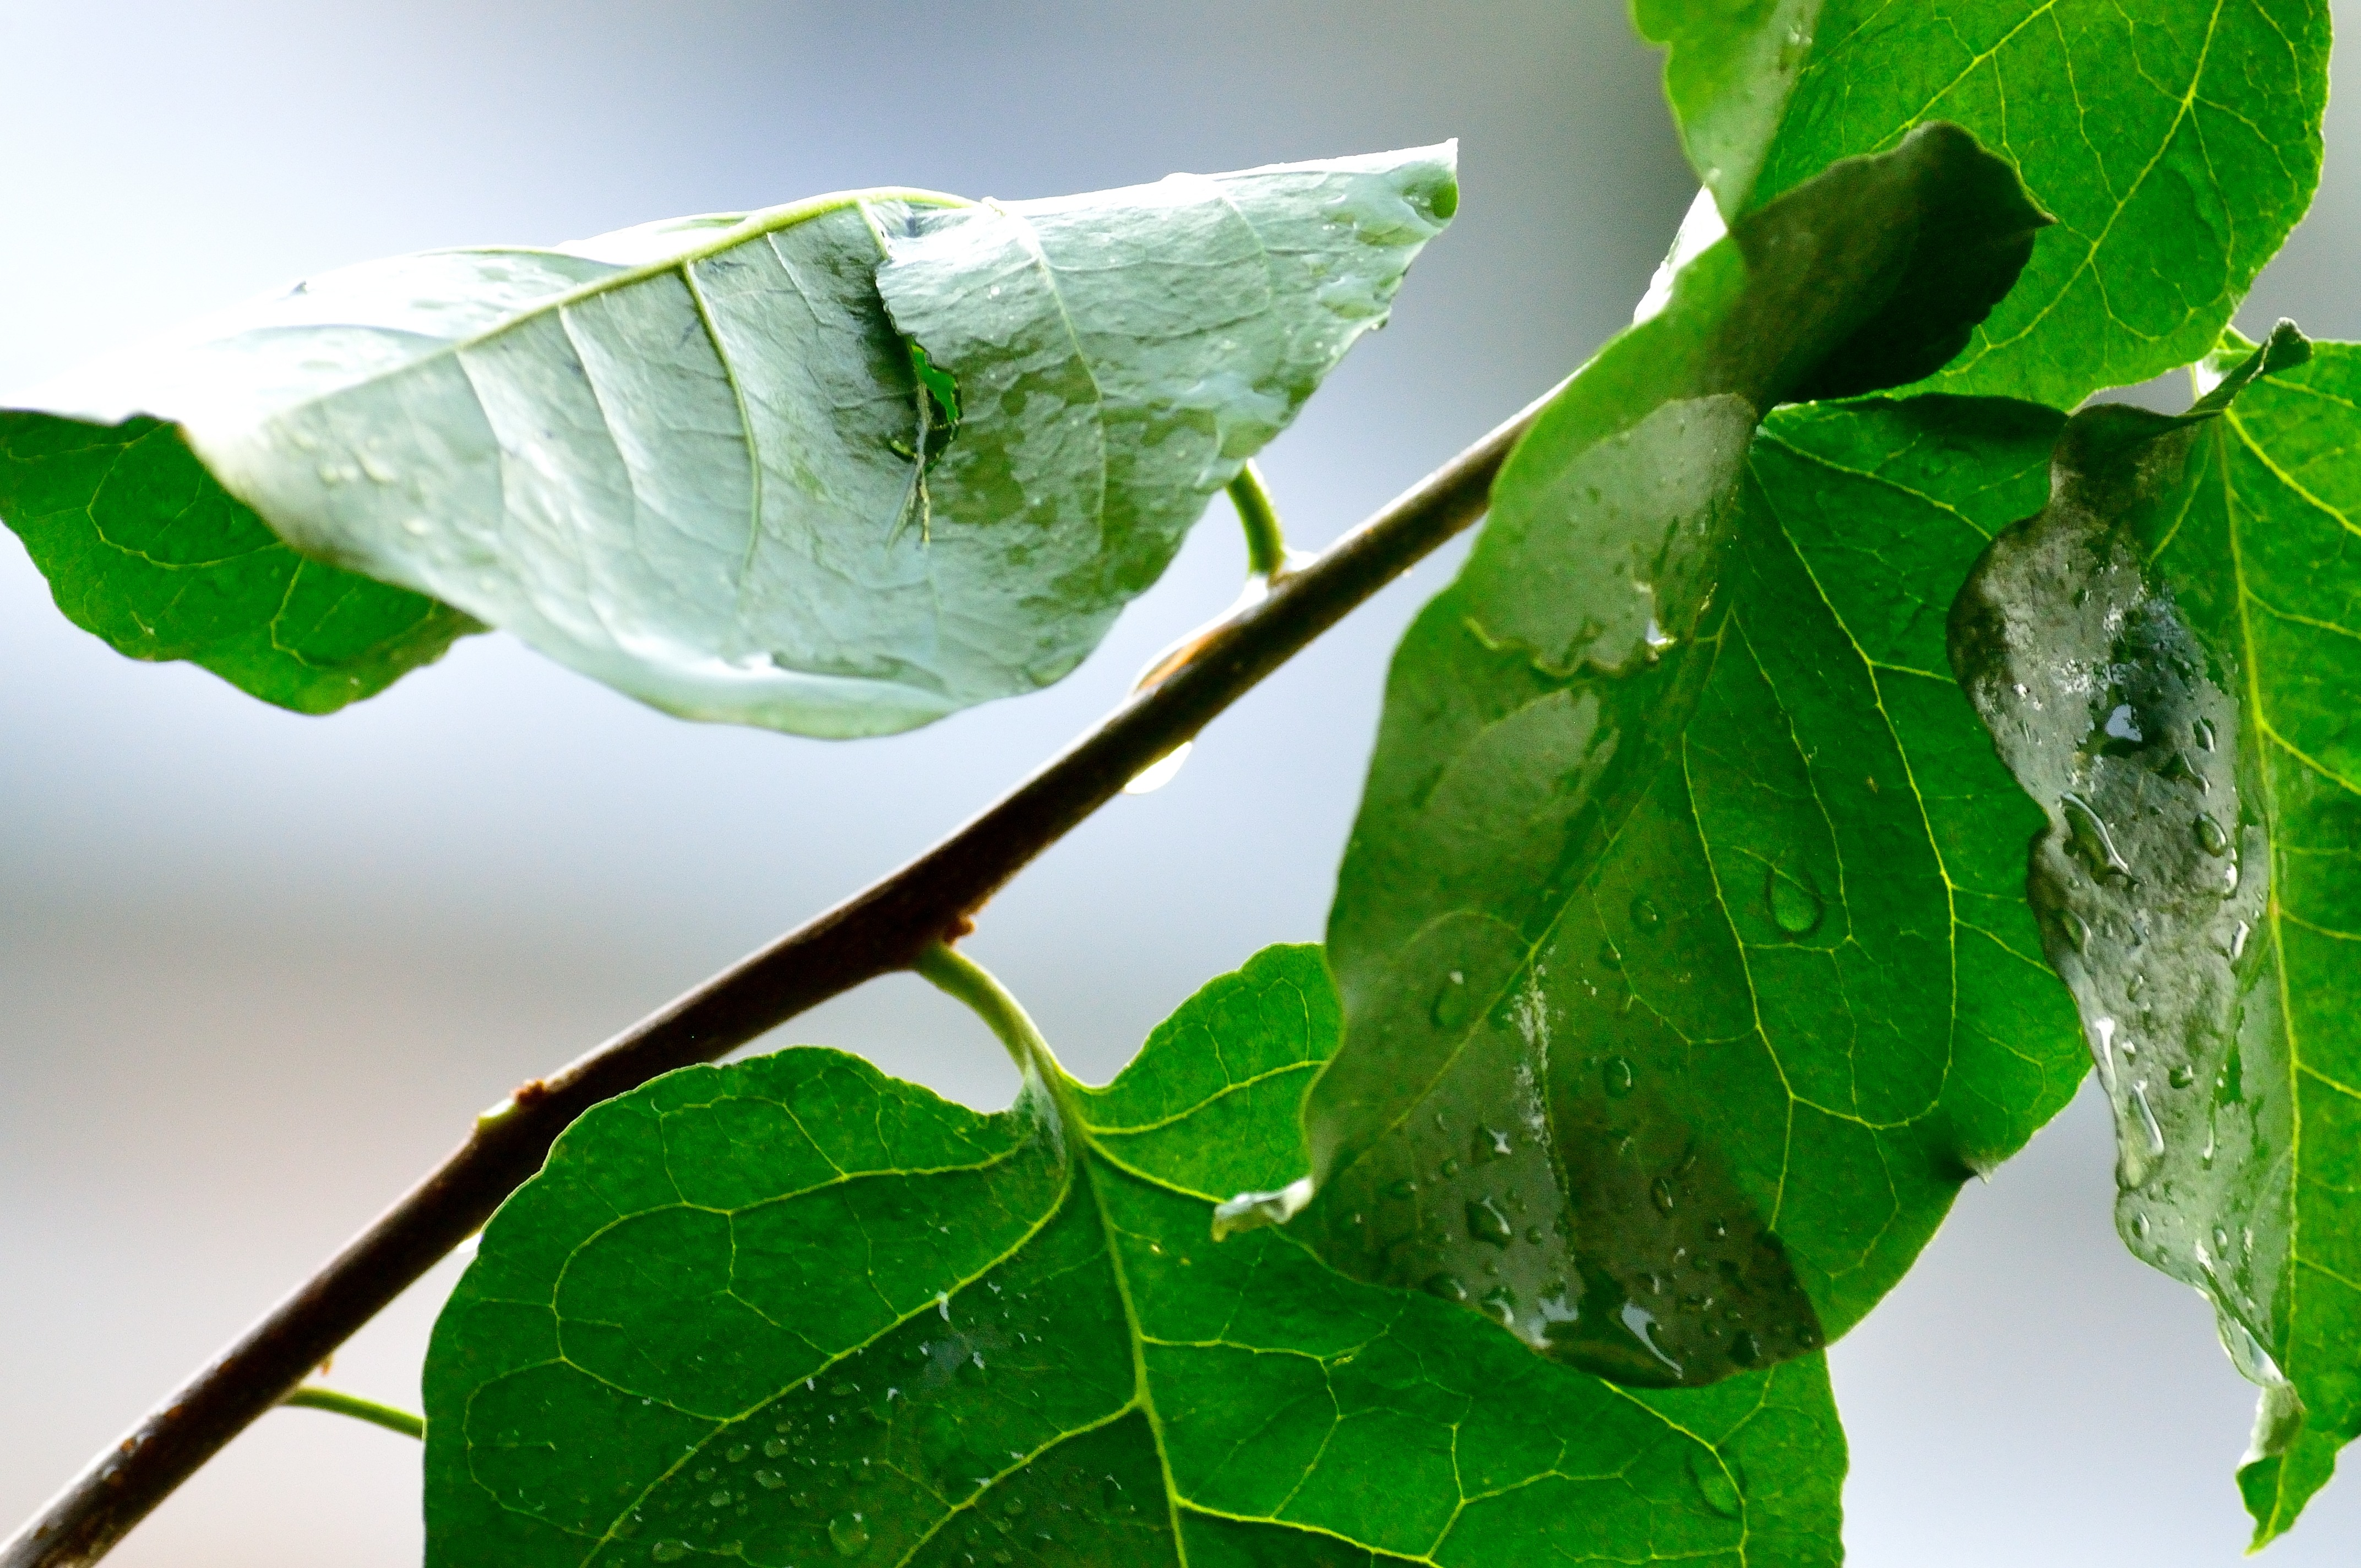
water, nature, branch, dew, plant, rain, leaf, flower, wet, green, produce, insect, ivy, botany, flora, invertebrate, close up, leaves, raindrops, drops, rainy day, macro photography, flowering plant, annual plant, land plant, moths and butterflies, bombycidae